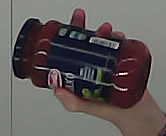
Product: barilla_pomodoro